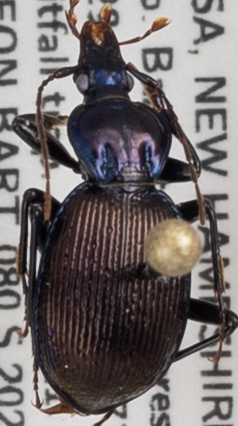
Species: Sphaeroderus canadensis canadensis
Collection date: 2021-06-30
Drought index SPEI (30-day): -1.814
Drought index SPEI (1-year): -1.28
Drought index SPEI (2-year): -0.968